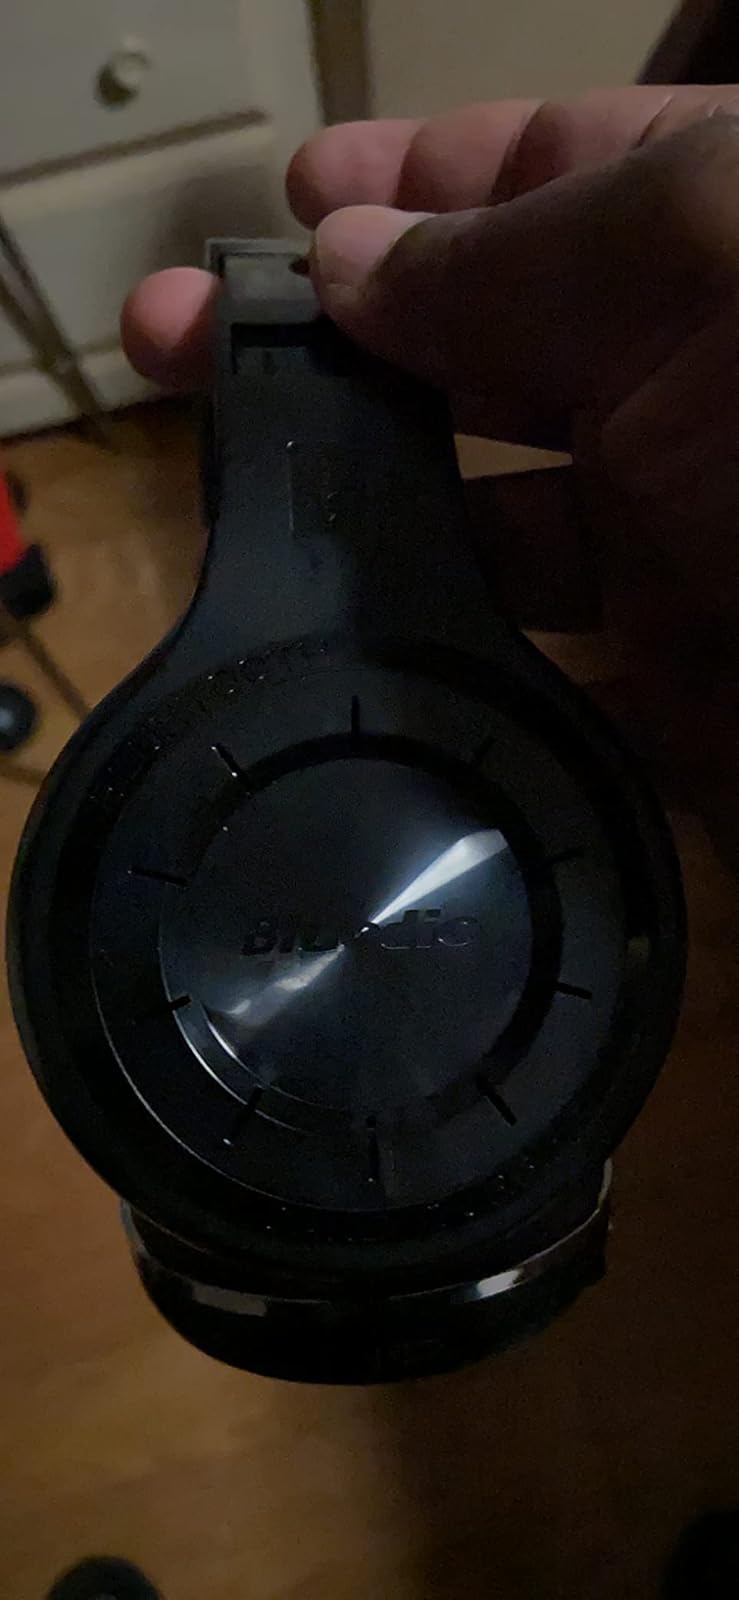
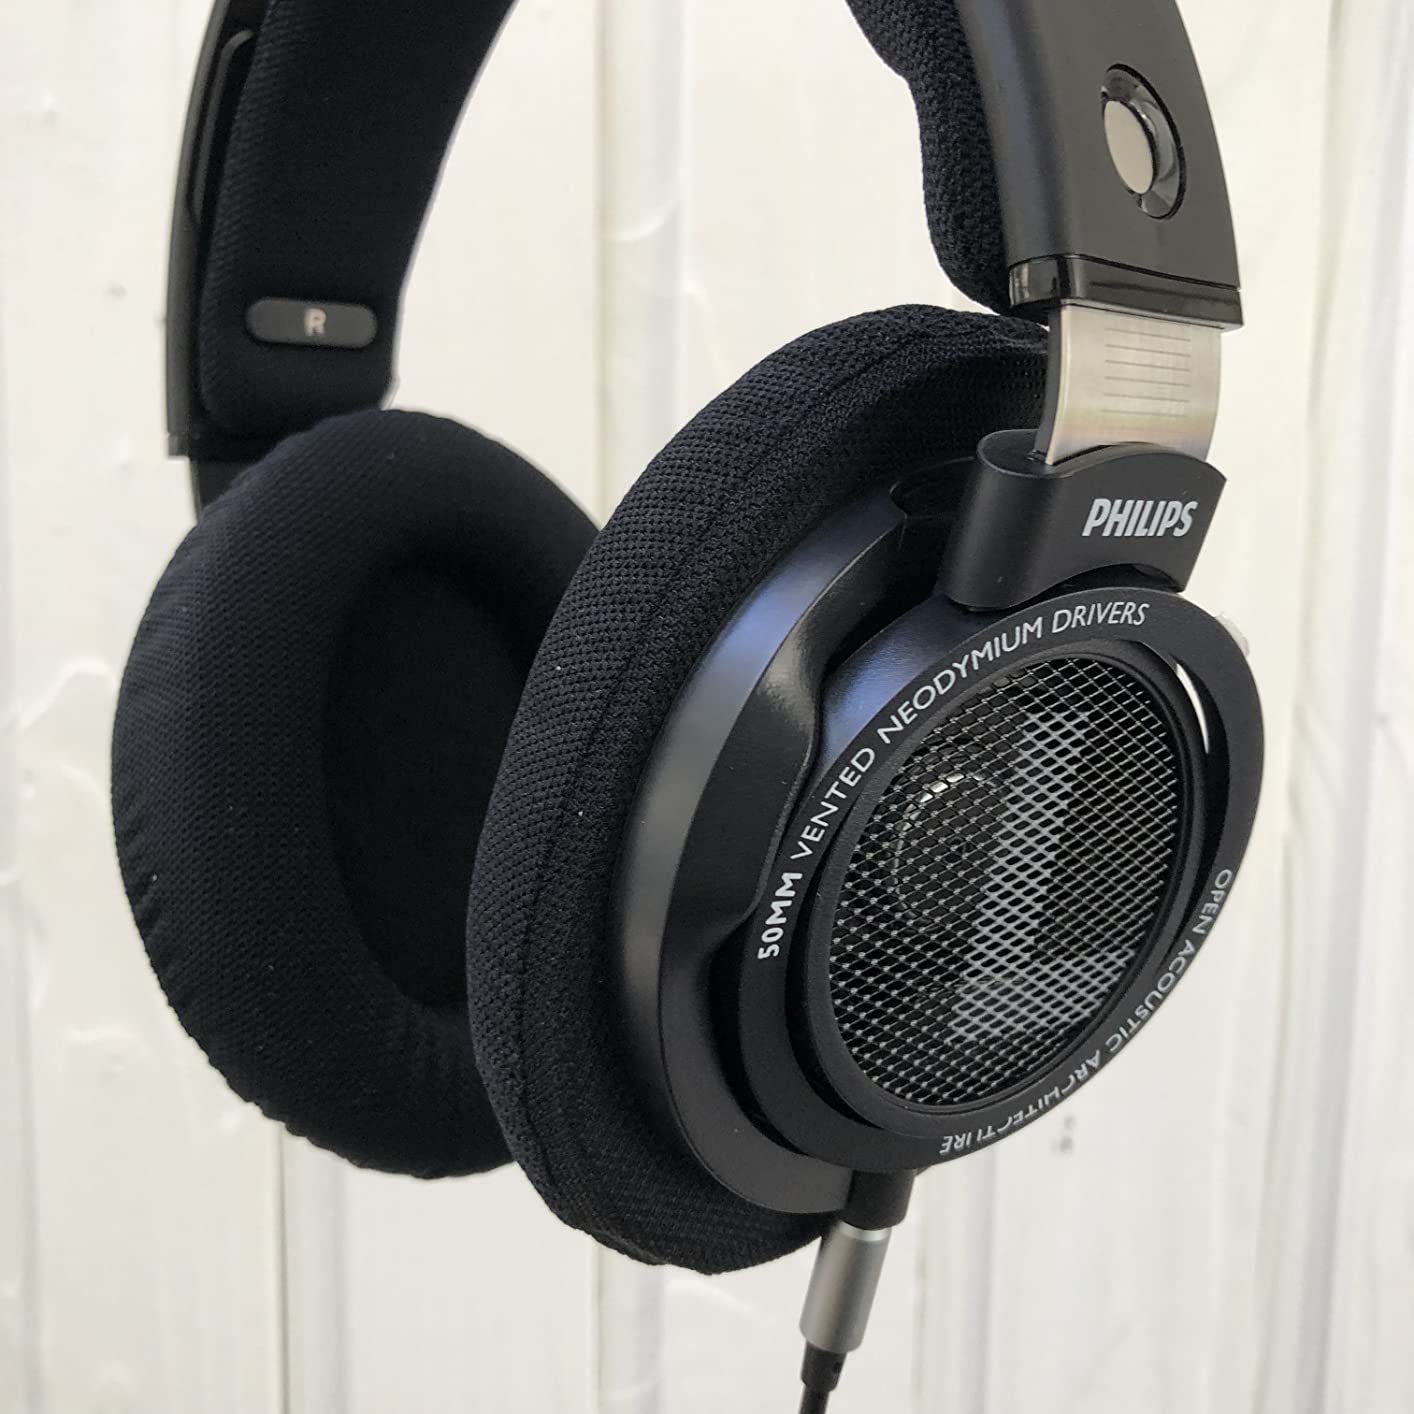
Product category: headphones
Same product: no